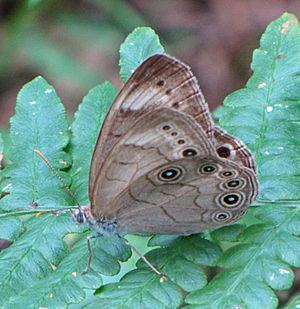
Satyrodes est un genre de papillons de la famille des Nymphalidae et de la sous-famille des Satyrinae qui résident tous sur la côte est de l'Amérique du Nord.
Le Satyre ocellé est une espèce d'insectes lépidoptères appartenant à la famille des Nymphalidae, à la sous-famille des Satyrinae et au genre Satyrodes.